Air Jamaica Ltd v Charlton

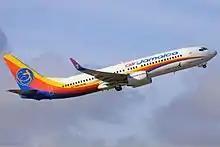

Air Jamaica Ltd v Charlton [1999], UKPC 20, is an English trusts law case concerning resulting trusts. In this case, Lord Millett expressed the view that a resulting trust arises due to the absence of intention to benefit a recipient of money.